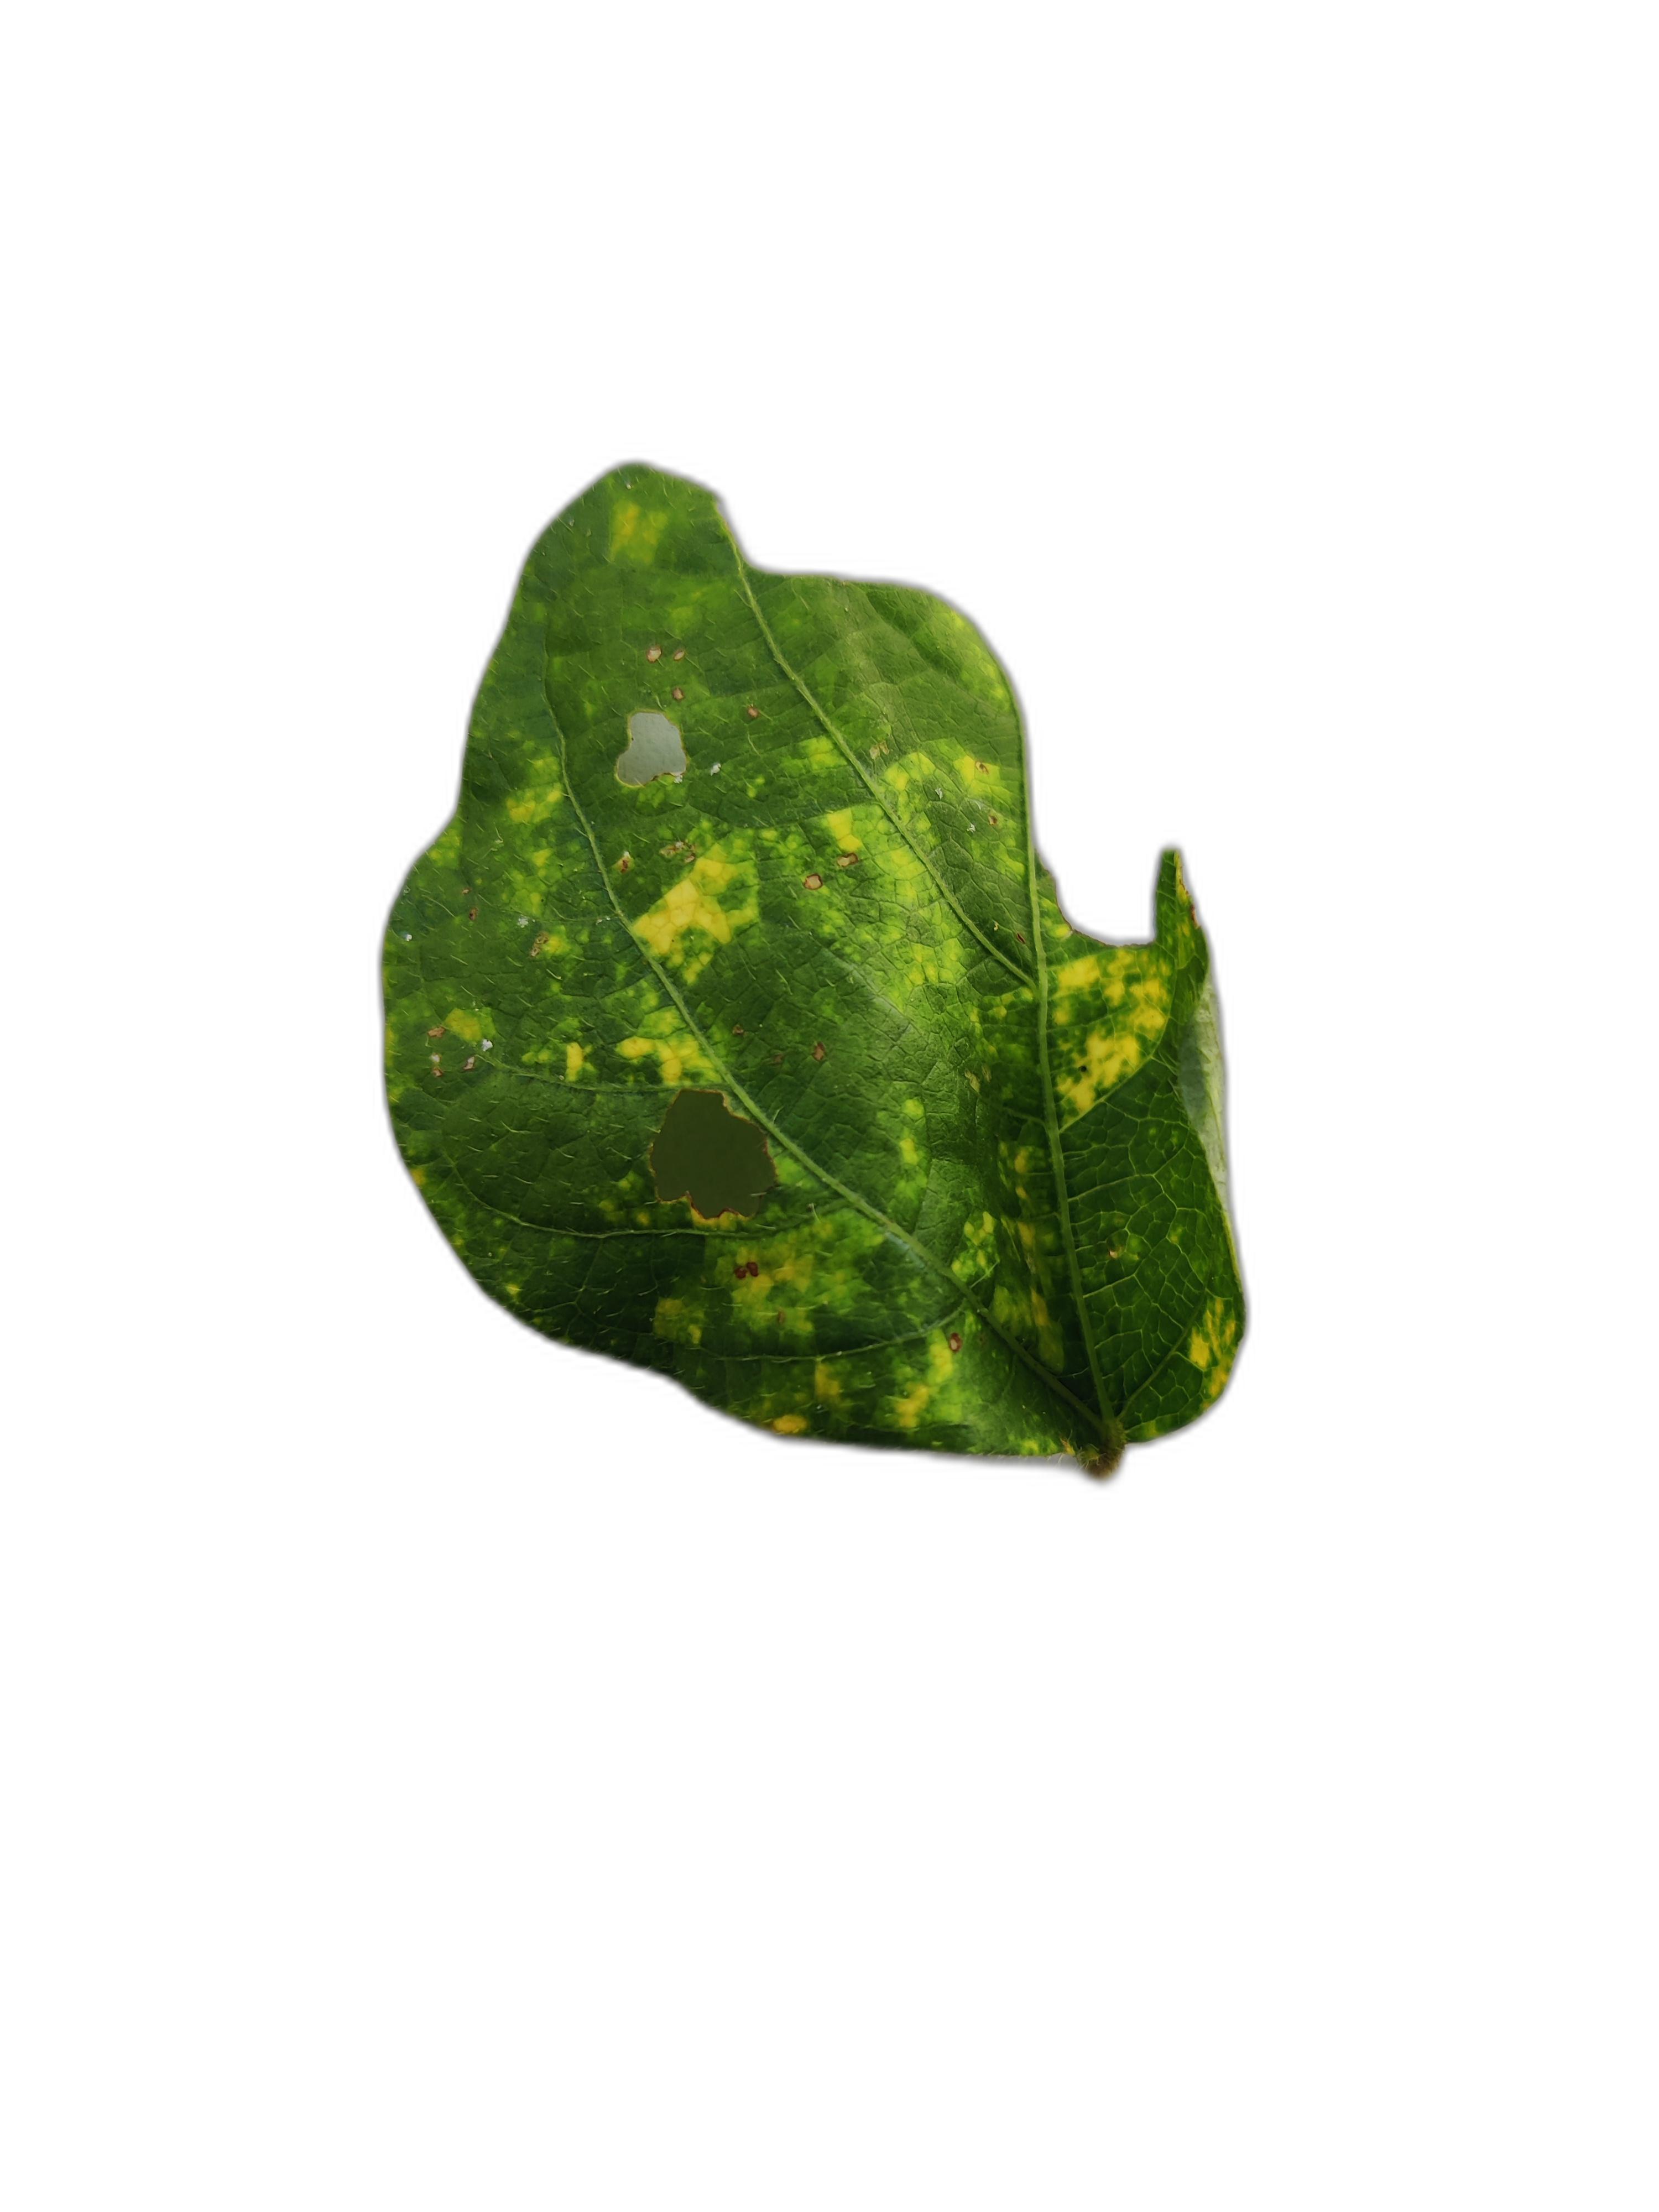
Label: Yellow Mosaic